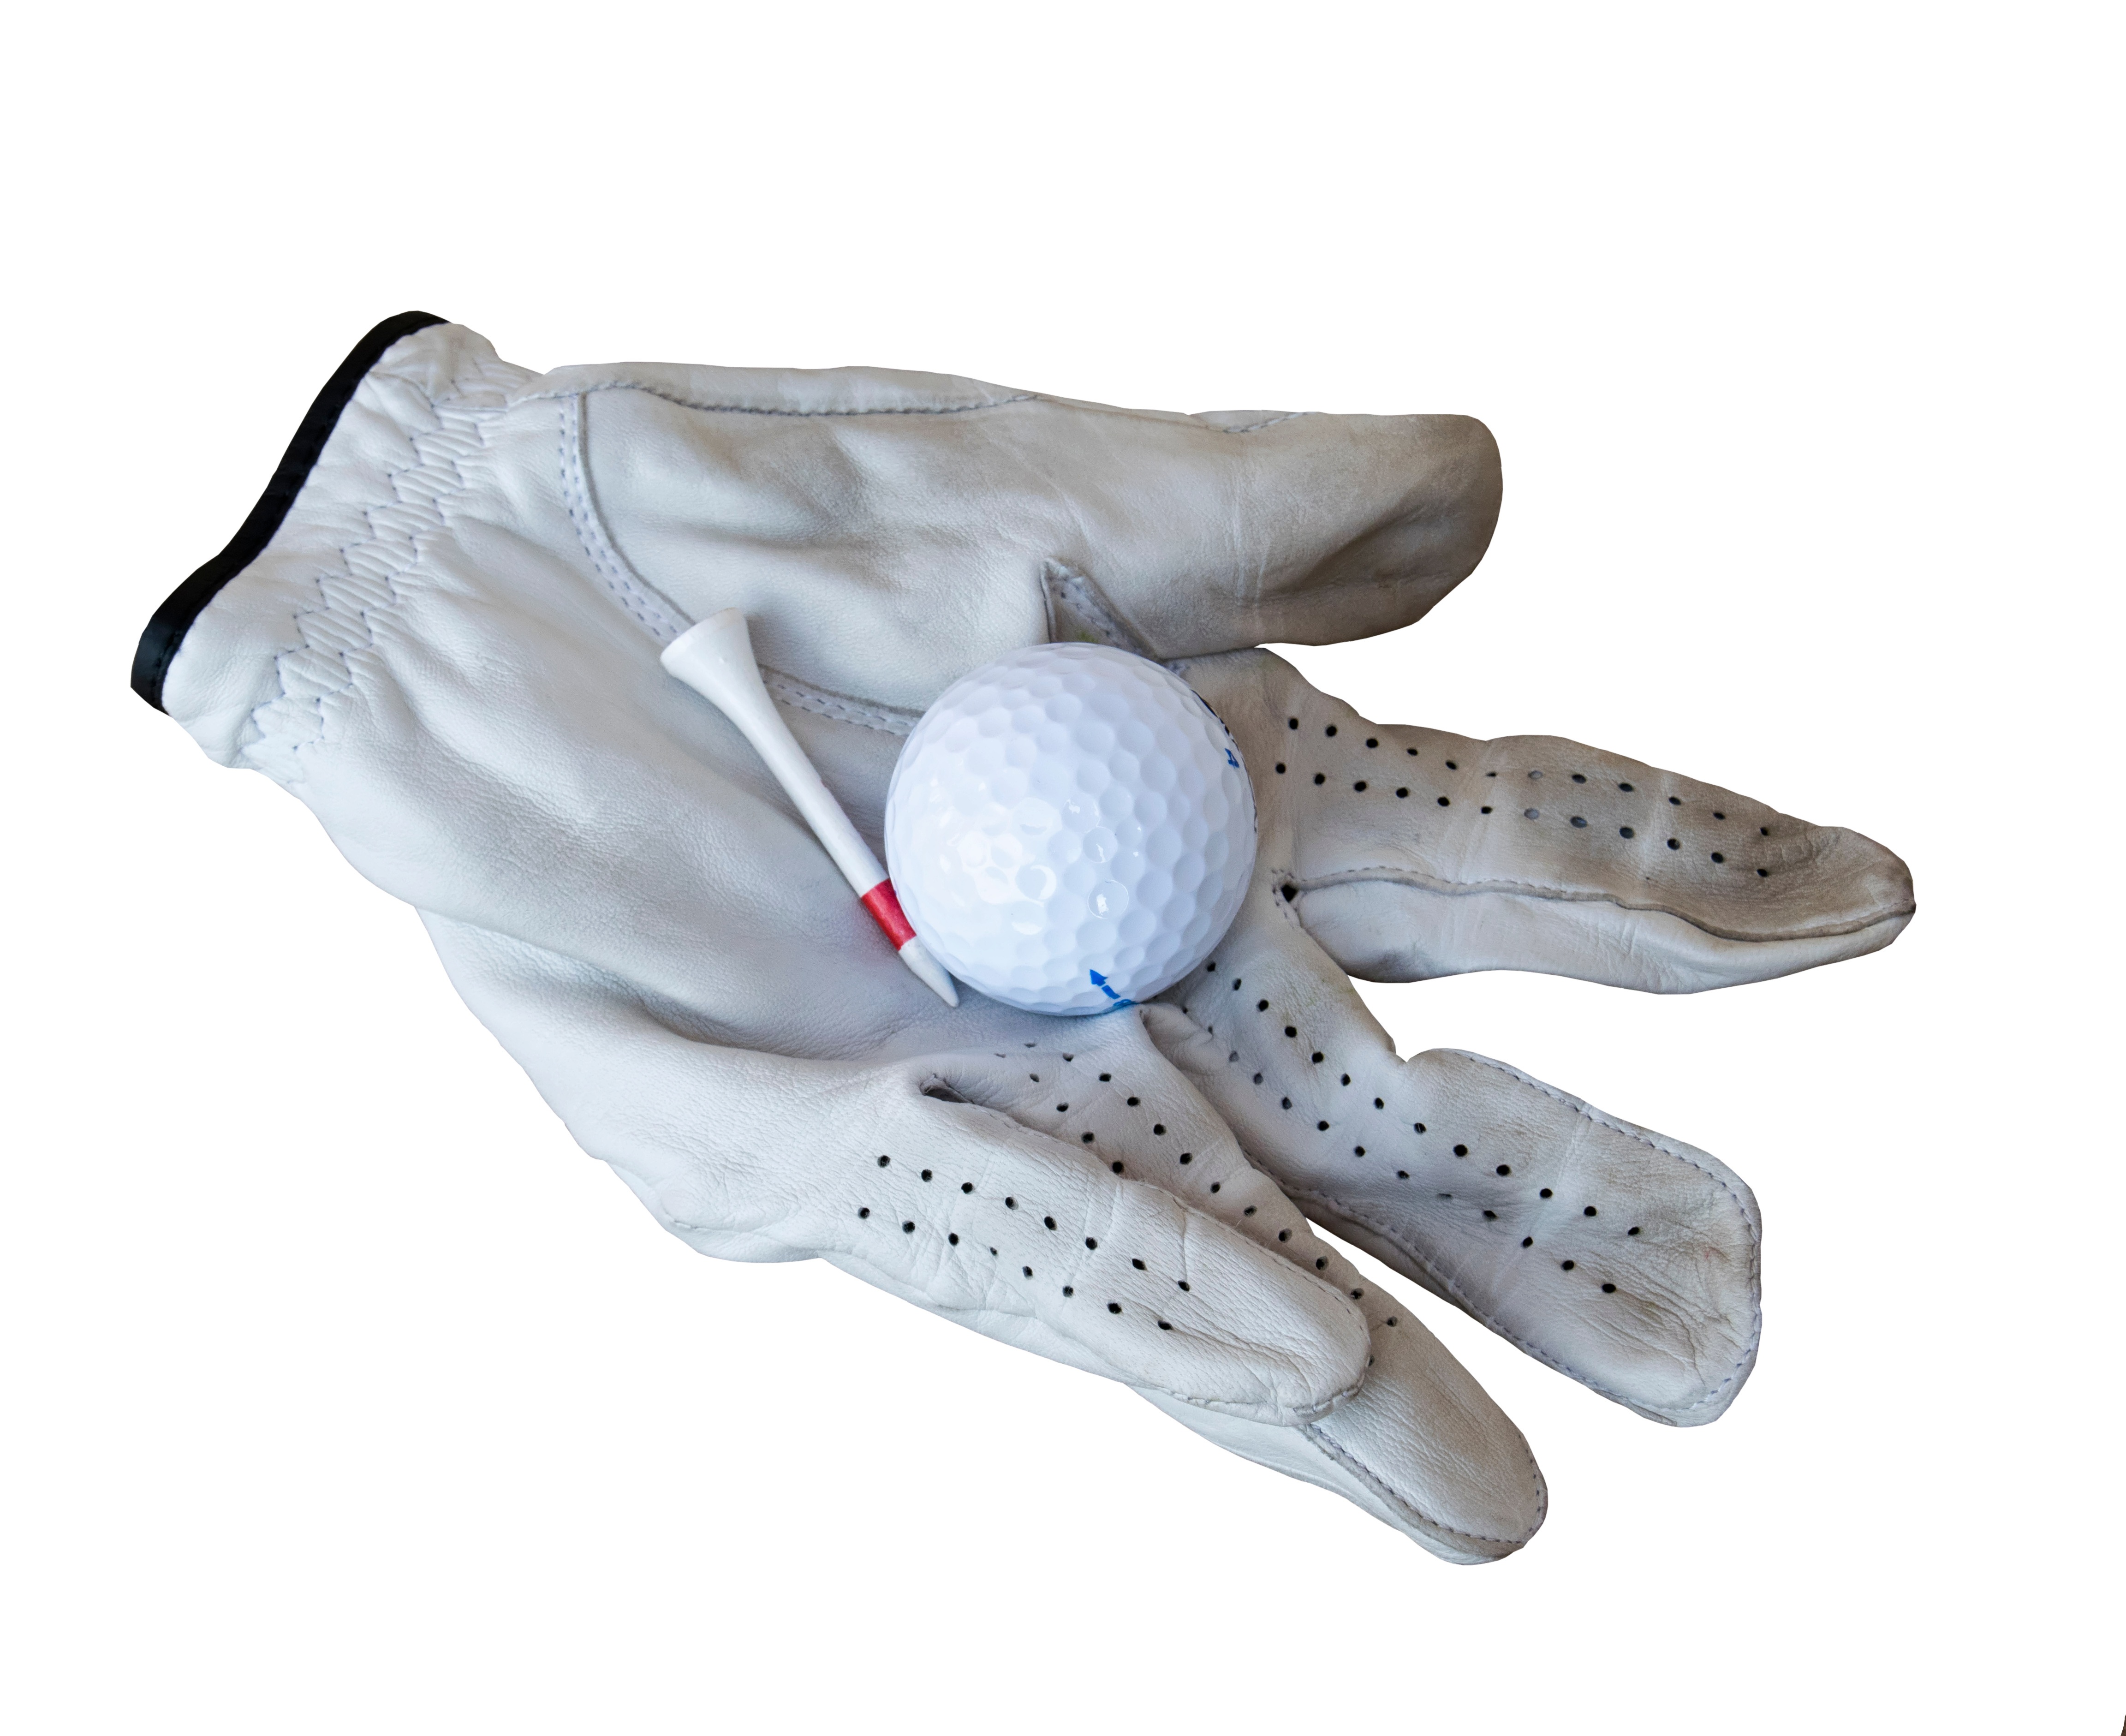
hand, glove, sport, leather, old, pattern, finger, equipment, arm, golf, product, ball, tee, hobby, golfer, fashion accessory, golf glove